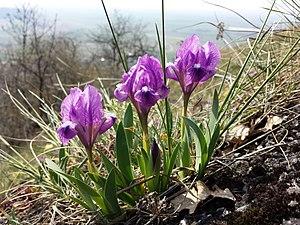
Iris pumila - est une plante herbacée vivace de la famille des Iridacées originaire d'Asie et d'Europe centrales.